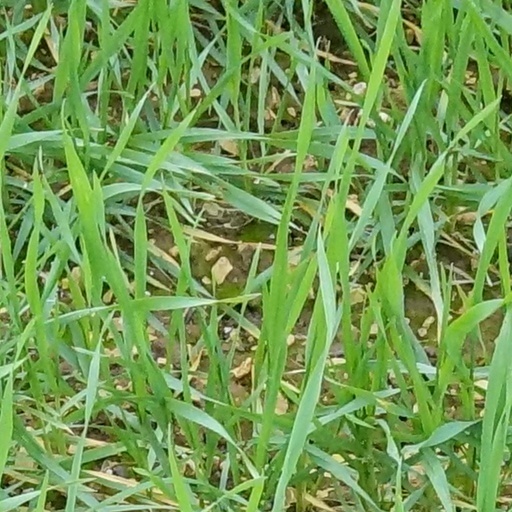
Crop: wheat